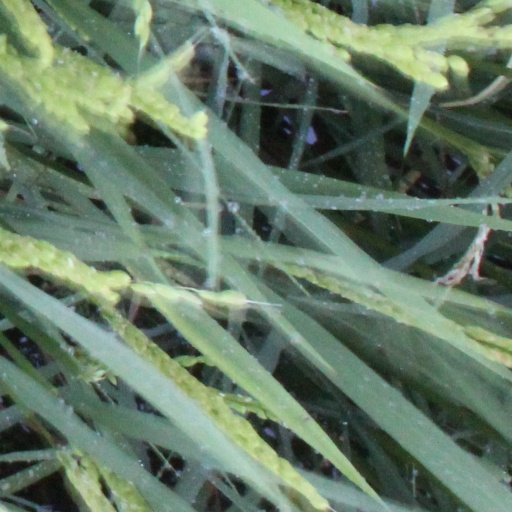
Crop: rice